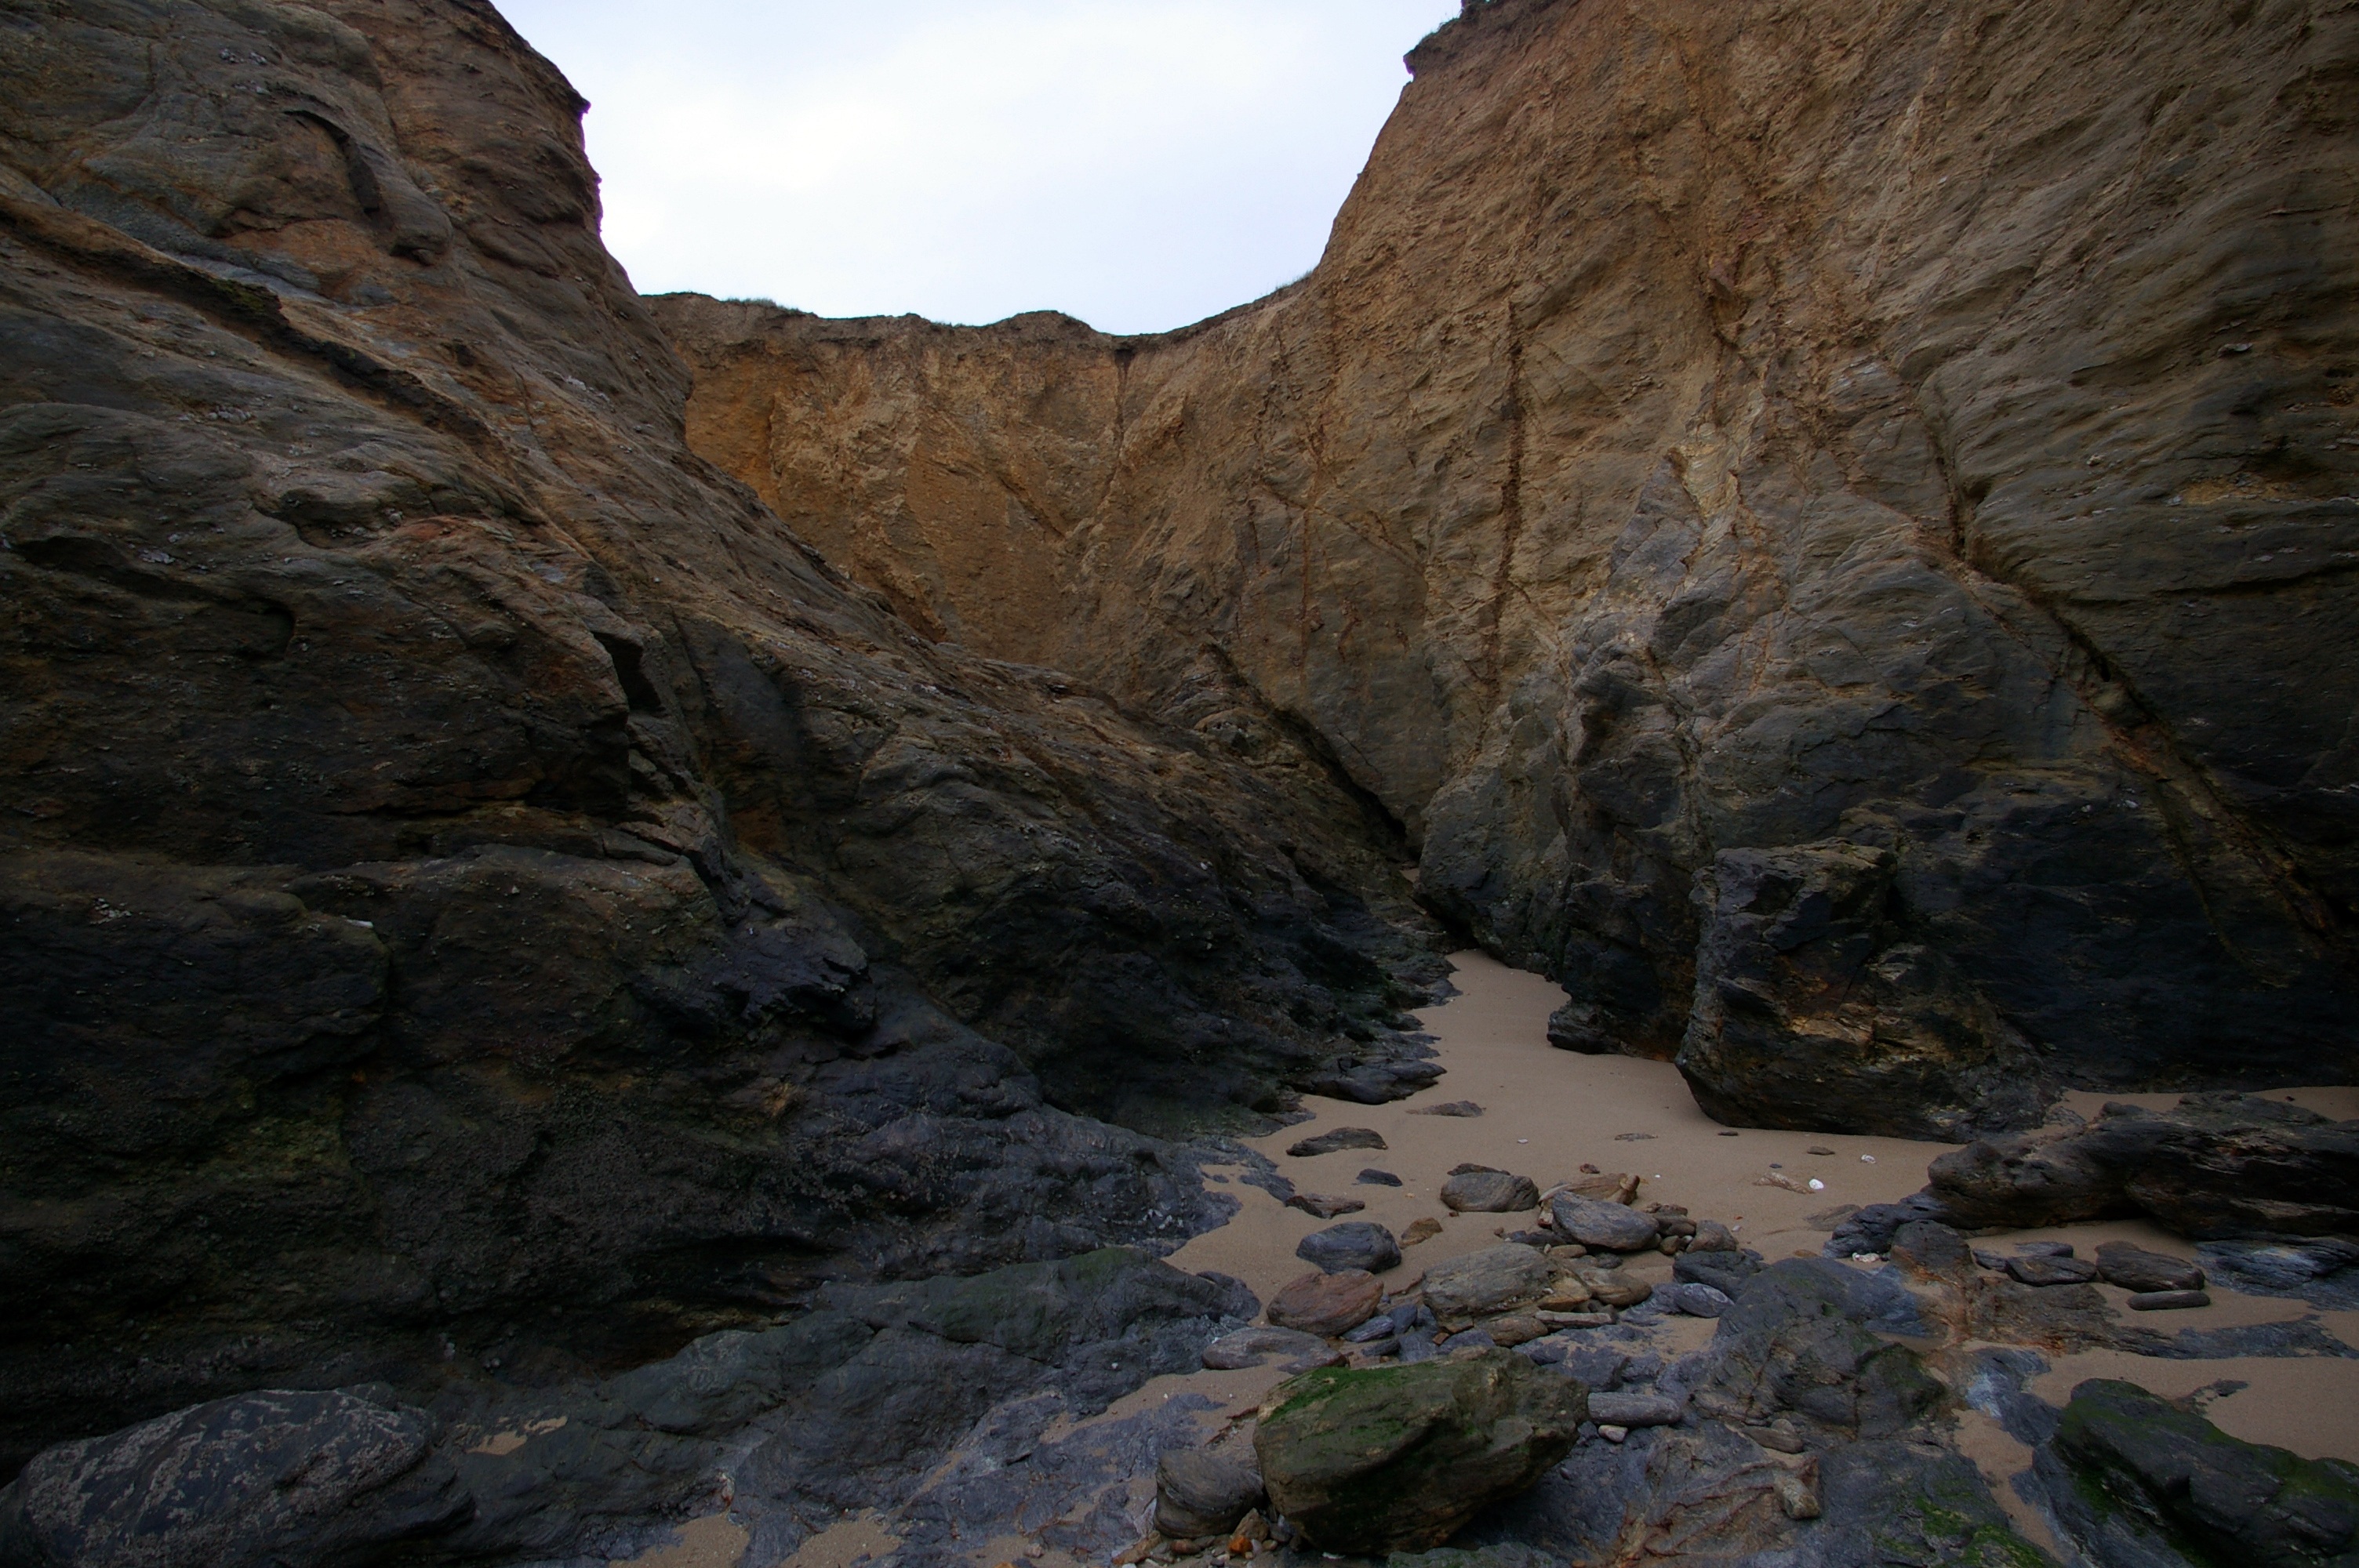
beach, landscape, sea, coast, water, nature, sand, rock, ocean, horizon, wilderness, mountain, sky, wave, valley, formation, cliff, france, relax, holiday, canyon, terrain, rocks, waves, geology, side, wadi, brittany, landform, natural arch, geographical feature